Rosemary Hughes

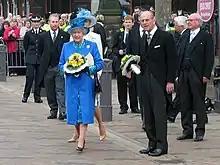
Queen Elizabeth II (centre, in blue) and Prince Philip hold nosegays by Rosie Hughes as they leave Wakefield Cathedral after the Royal Maundy (in 2005)

She works as a freelance designer and consultant. She has been granted a Royal Warrant of Appointment from the Queen as Nosegay maker for Royal Maundy since 2008.